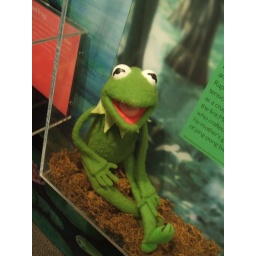
It's Not Easy Being Green...and locked in a clear plastic wall coffin...